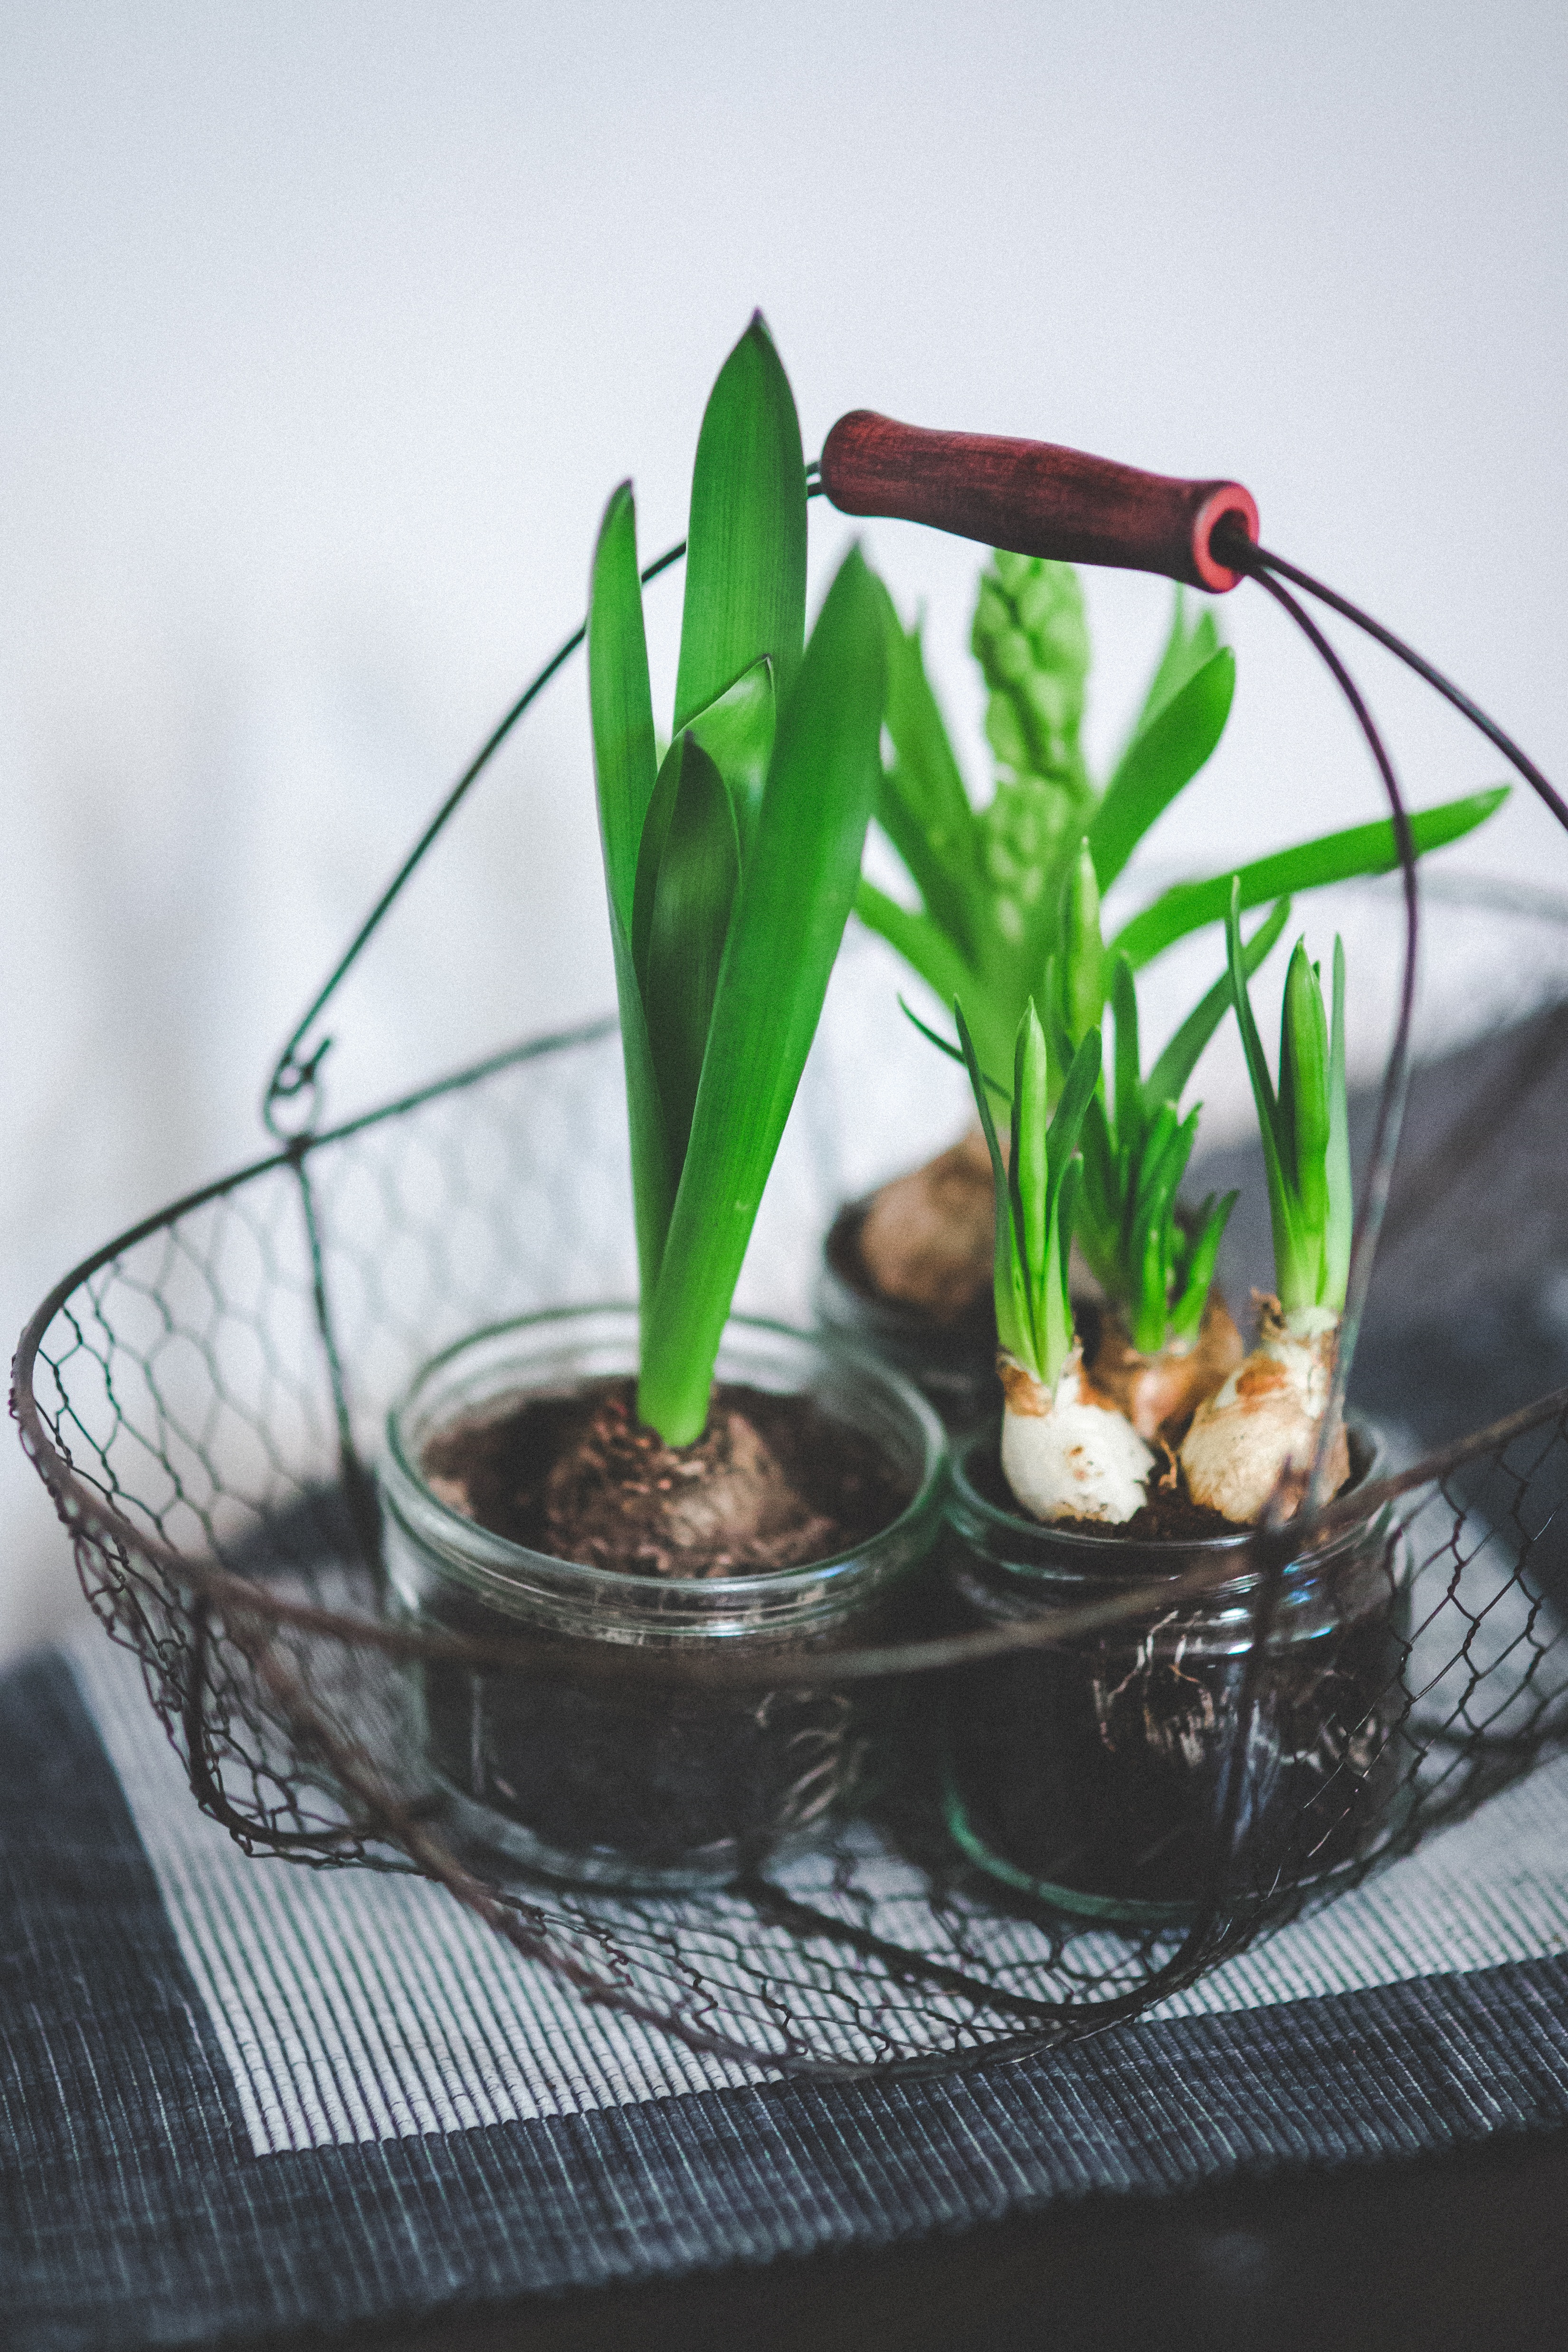
growth, plant, flower, interior, gift, decoration, food, green, produce, indoor, basket, flora, plants, flowers, selfmade, potted, glasses, flowering plant, land plant